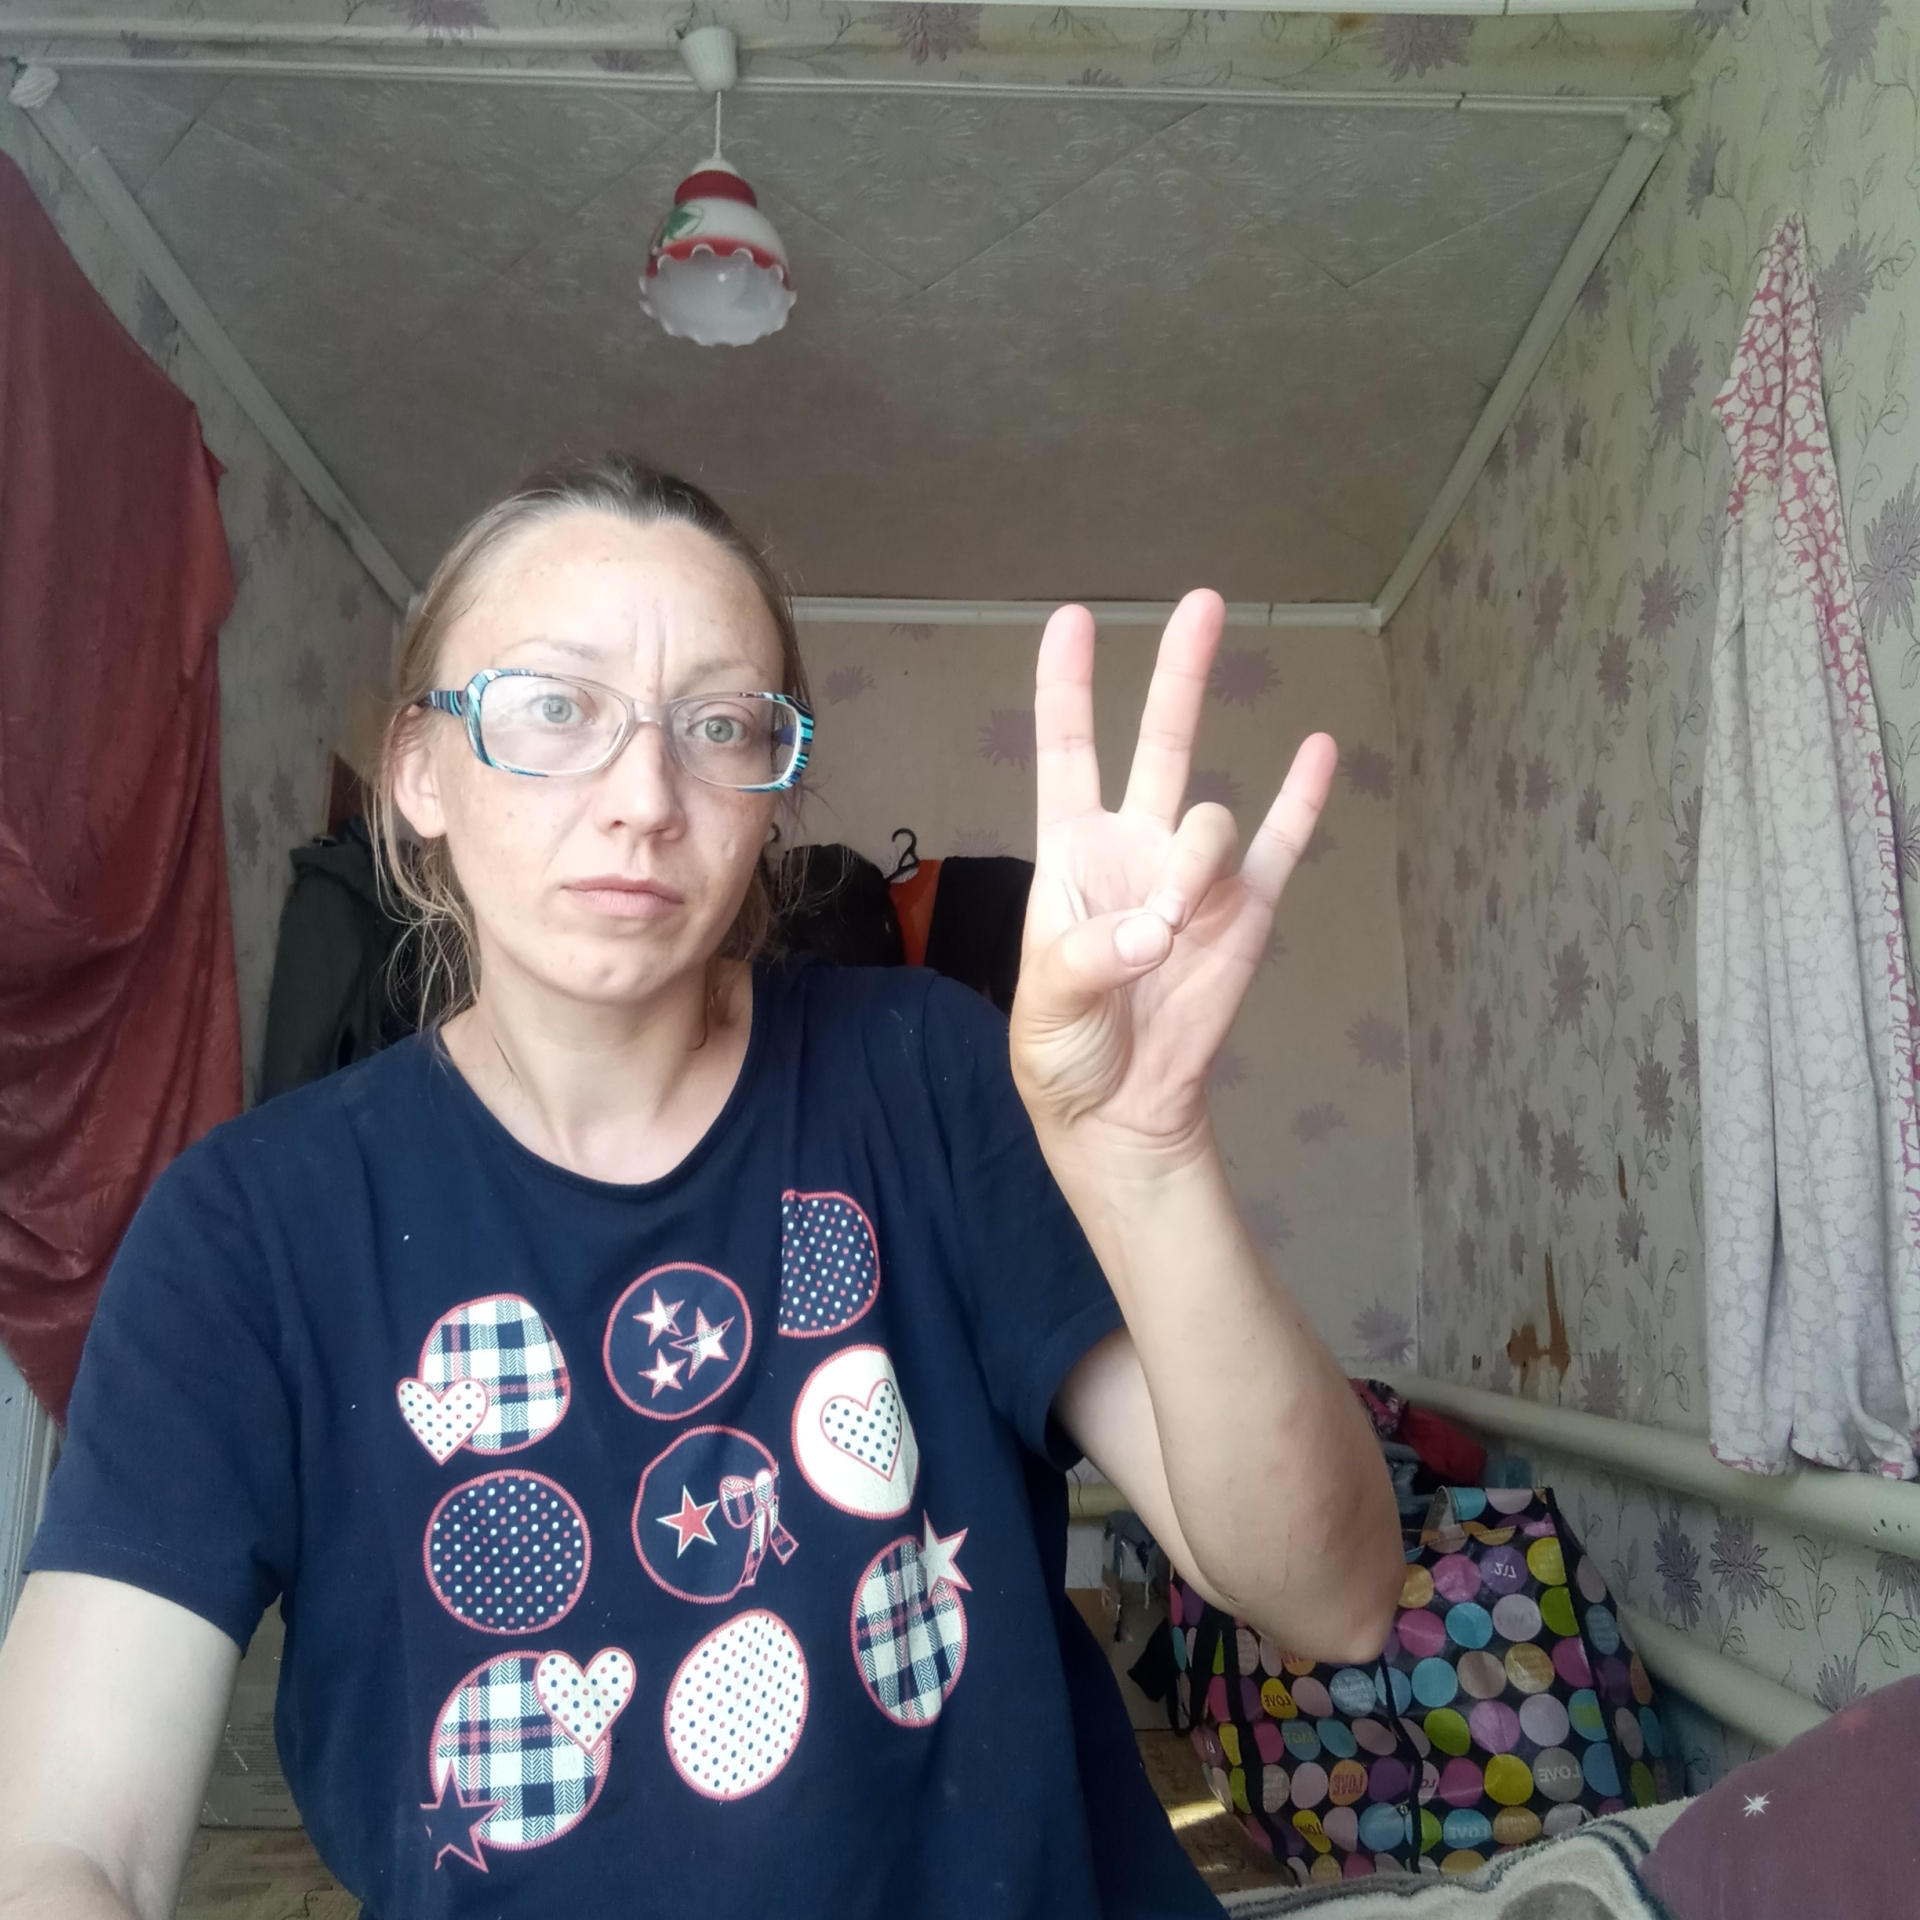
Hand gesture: three3